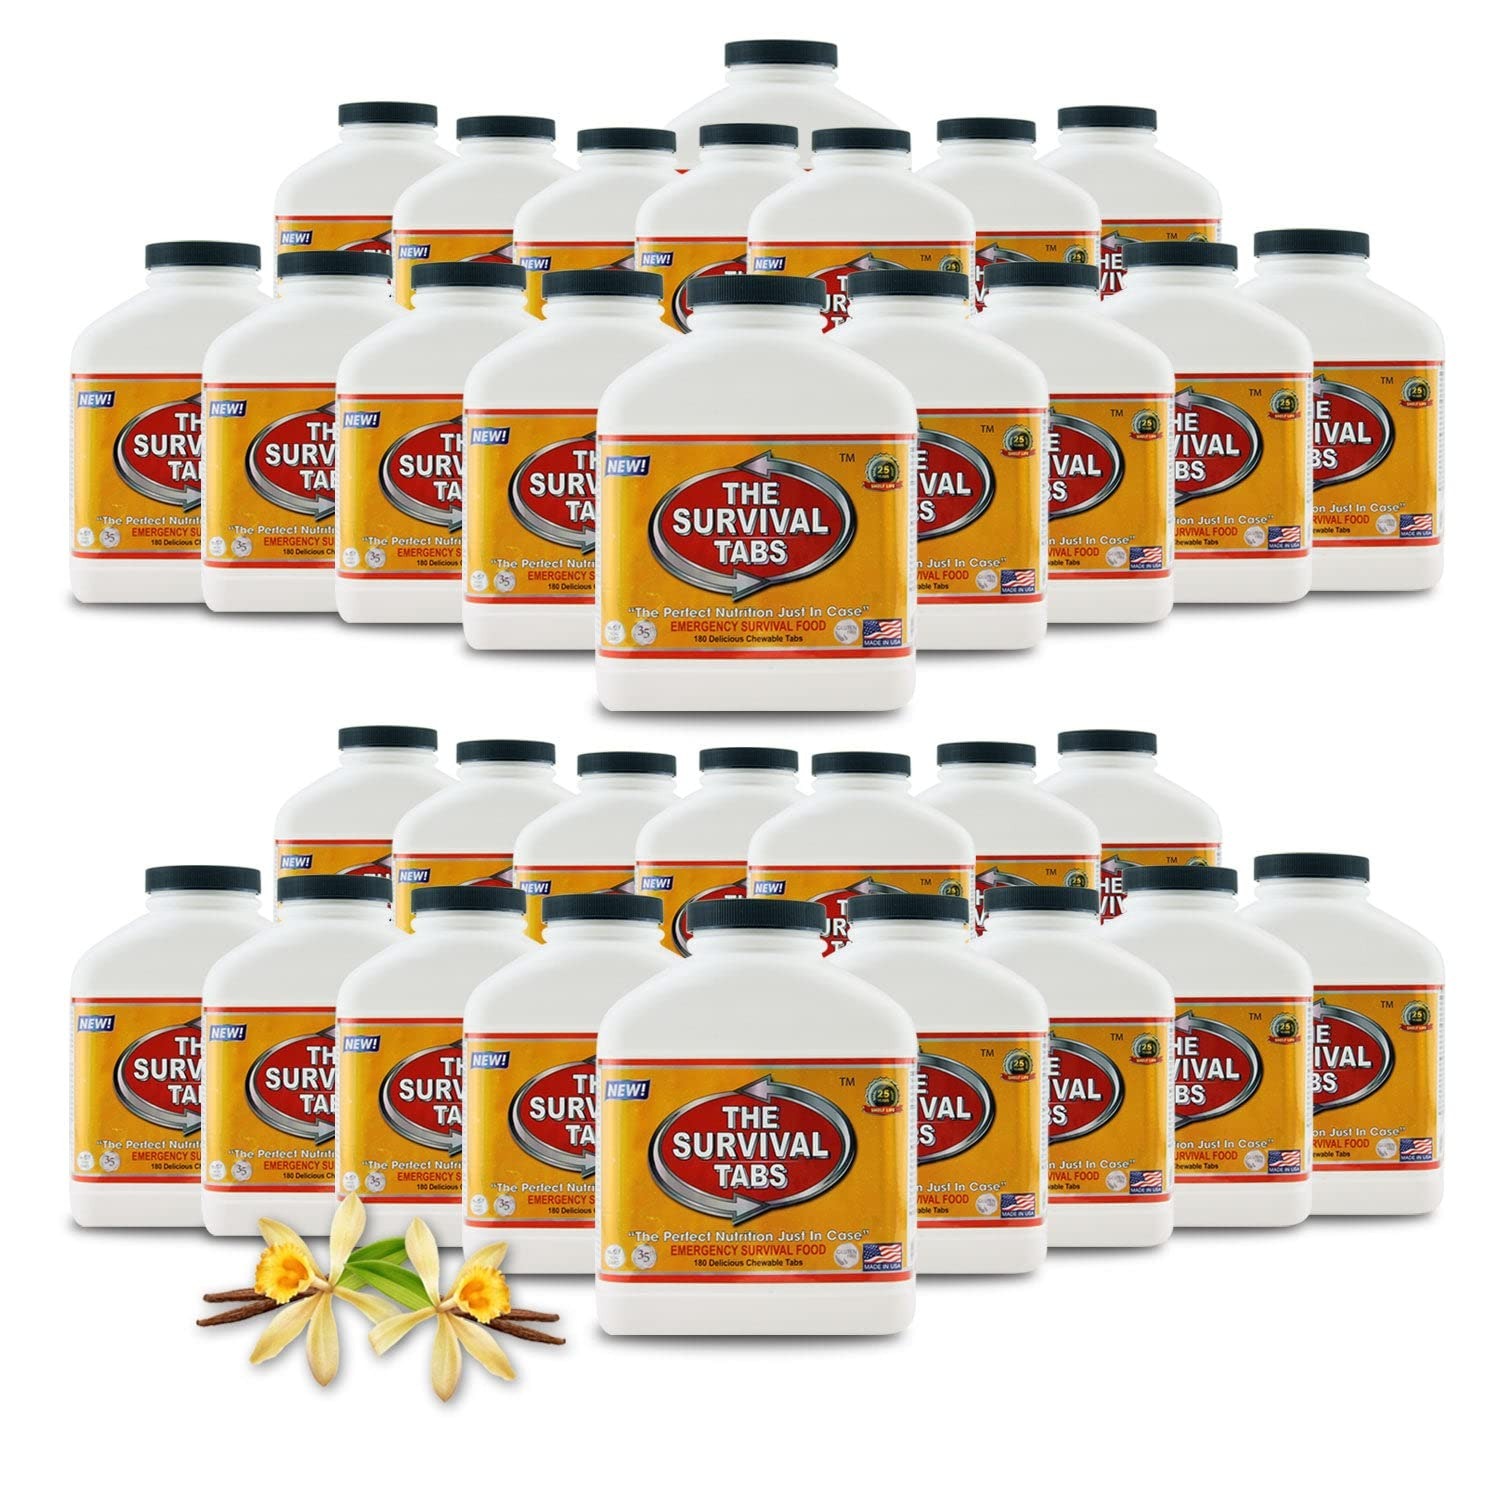
Item Name: 495 days proteins meal 33 bottles x180 food 25 years shelf life gluten free none GMO 5940 delicious meal tablets Vanilla
Bullet Point 1: Food proteins meal backup for the situations such as natural disasters. This is the best possible food in the smallest possible volume. Created to supply the body with all the daily essential vitamins and minerals needed when facing uncertainty. The compact design allows for easy storage and is perfect for individual emergency kits.
Bullet Point 2: Food proteins meal contain 100% of 15 Essential Vitamins & Minerals. Made with the highest quality protein. GLUTEN FREE and NON-GMO
Bullet Point 3: This SHTF Bugout Food Combo will sustain a person for 495 days | This calculation is based upon one average person. Consumption requirements may vary from person to person.
Bullet Point 4: Flavor: Vanilla | Contains: 33 Bottles x 180 tablets.
Product Description: <p>Emergency Food tablet contain 100% of the U.S. RDA of 15 Essential Vitamins & Minerals. Made with the highest quality protein which is essential in survival situations where your body needs to assimilate as much as possible from what you eat. With most the food we eat 30%-60% of the calorie content leaves the body unused. Emergency Food tablet have such a highly concentrated formula that 99% of their calorie content is absorbed by the body with 97% of the protein content being available to repair or replacement of muscles, nerves, etc.</p> <p><b>SHELF LIFE AND SUSTAINABILITY</b></p> <p>We have samples of Emergency Food tablet that were produced in 1974-75. Emergency Food tablet has been stored at room temperature. We test them periodically and have found little, if any, deterioration or loss of vitamin or food value. Our results showed negligible loss in these areas. Freezing temperatures will have no effect at all on these tablets.We would estimate the shelf-life for Emergency Food tablet to be 25 years, but suggest rotating them to ensure maximum food value every 2-3 years.</p> <p><b>NUTRITION</b></p> <p>Twelve 3.9 grams of Emergency Food tablet contains: Fat 25%, Protein 9%, Carbohydrates 58%, Iron 18 mg. (as Ferrous Fumarate), other minerals, 2% (from milk solids), and the following vitamins in percentages shown of their USRDA adult allowance. There are approximately 20 calories in a 3.9 gram Emergency Food tablet.<br/> Vitamin A........ ..... 5,000 I.U...... ...100%<br/> Vitamin D........ ..... 400 I.U. ...........100%<br/> Vitamin E.......... ... 30 E.I.U. ..........100%<br/> Thiamine (B1). ..... 1.5 mg. .............100%<br/> Riboflavin ... ..........1.7 mg. ............100%<br/> Niacin ... ...............20.0 mg. ..........100%<br/> Pyridoxine (B6)..... 2.0 mg. ............100%<br/> Folic Acid ... .........0.4 mg. ............100%<br/> Vitamin B12 ... ......3.0 mg. ............100%<br/> Vitamin C ... ..........60.0 mg. .........100%</p>
Value: 33.0
Unit: Count

Price: 1188